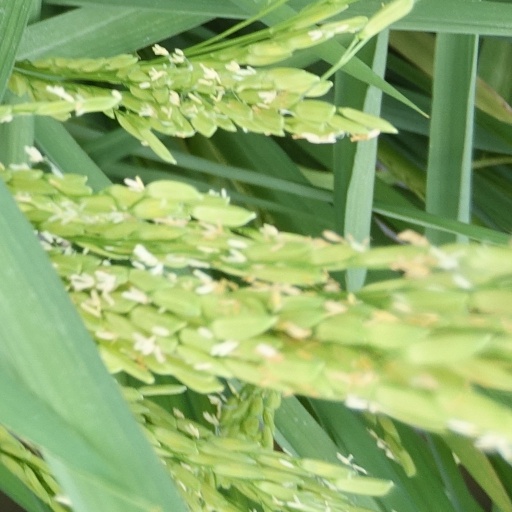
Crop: rice